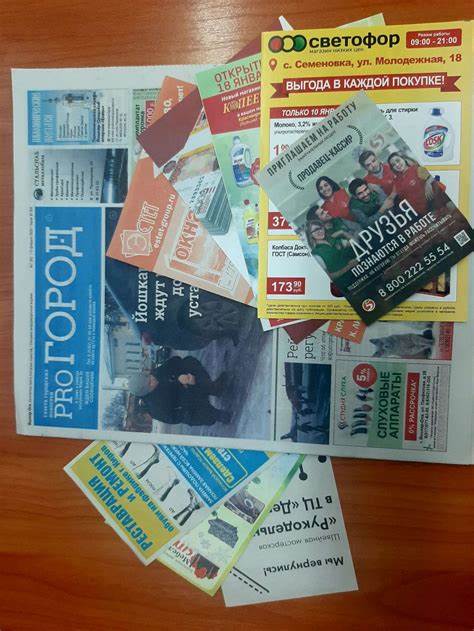
Waste category: paper